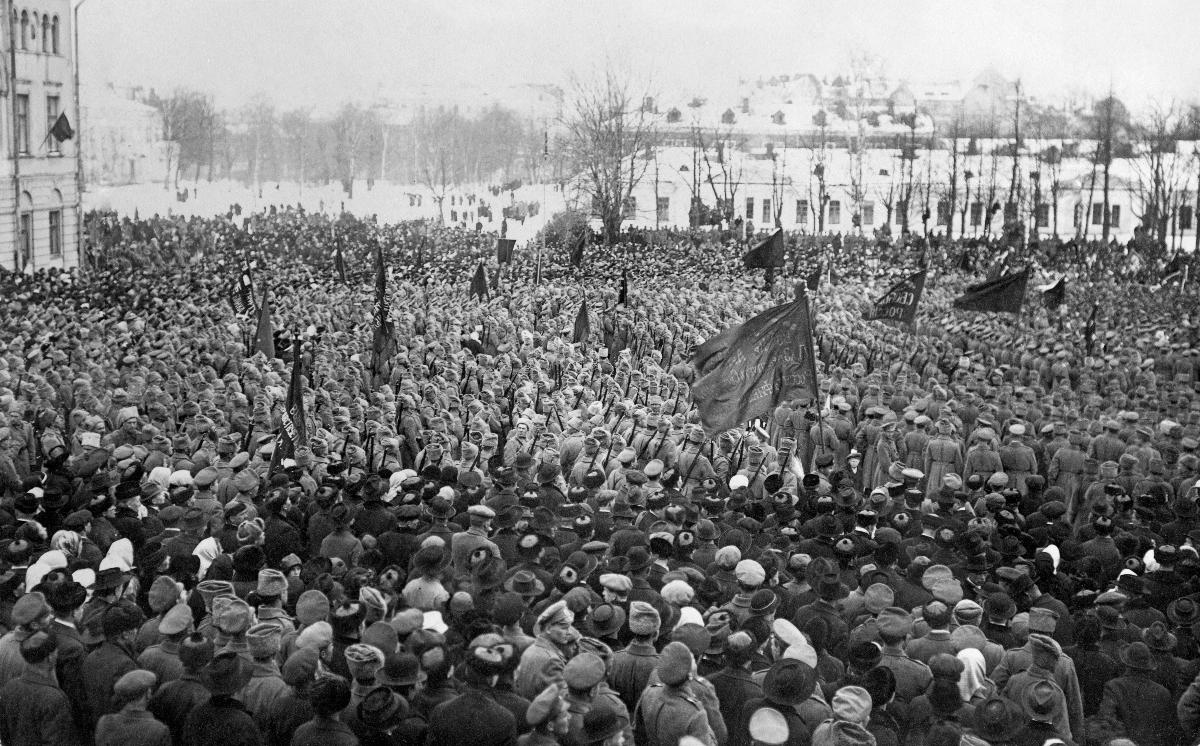
Vallankumouksellisten surujuhla Wiipurissa
Mourning of the fallen revolutionaries in Vyborg
sisällön kuvaus: Vallankumouksellisten surujuhla Raatihuoneen torilla Viipurissa 5.4.1917. content description: A mourning ceremony over the fallen revolutionaries on the town hall place in Vyborg 5.4.1917.
Vuosi: 1917
Paikka: Suomi; , Viipuri
Aiheet: politiikka; vallankumoukset; muistojuhlat; politics; revolutions; revolution; fallen revolutionaries; mourning ceremonies; politik; revolutioner